Trujillo (state)

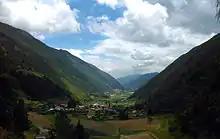
Momboy Valley, Trujillo State

The main cities in the state of Trujillo are: Valera, a city that is the economic capital of the state, and at the same time, the city with the largest population (165,848 inhabitants in 2015 and about 200,000 with the conglomerate Valera-Carvajal). Another important city is Boconó, which is one of the cities with the largest population of the state (127,420 inhabitants), this is an agro-industrial city. Trujillo is the political-administrative capital of the state, with some growth in tourism and other economies. Other important towns are: La Puerta, Pampán, a town of historical importance, Pampanito, Cuicas, Santa Ana de Trujillo, Carache, a great producer of papelón, Betijoque, Escuque, Motatán and others, towns of great regional culture, among others. Its main and only port is La Ceiba located on the eastern coast of Lake Maracaibo.